Bat

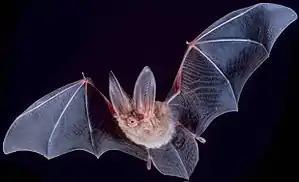
Wing membranes (patagia) of Townsend's big-eared bat, "Corynorhinus townsendii"

The wings of bats are much thinner and consist of more bones than the wings of birds, allowing bats to maneuver more accurately than the latter, and fly with more lift and less drag. By folding the wings in toward their bodies on the upstroke, they save 35 percent energy during flight. The membranes are delicate, tearing easily, but can regrow, and small tears heal quickly. The surface of the wings is equipped with touch-sensitive receptors on small bumps called Merkel cells, also found on human fingertips. These sensitive areas are different in bats, as each bump has a tiny hair in the centre, making it even more sensitive and allowing the bat to detect and adapt to changing airflow; the primary use is to judge the most efficient speed at which to fly, and possibly also to avoid stalls. Insectivorous bats may also use tactile hairs to help perform complex maneuvers to capture prey in flight.